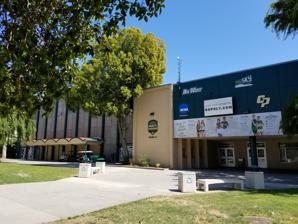
Building: Robert A. Mott Athletics Center
Country: United States of America
Year built: 1960
Indoor arena in California Polytechnic State University Mott Athletics Center Full name Robert A. Mott Athletics Center Former names Mott Gym (1988-2012) Main Gym (1960-1987) Address 1 Grand Ave., Building 42 San Luis Obispo, CA USA Location South Perimeter Road San Luis Obispo , CA 93407 Coordinates 35°17′56″N 120°39′31″W / 35.29886°N 120.65855°W / 35.29886; -120.65855 Owner Cal Poly Operator California Polytechnic State University Capacity 3,032 Record attendance 3,217 (NCAA basketball, March 14, 1981); 3,500 (Golden State Warriors training camp, October 8, 1995); 3,500 (NCAA College Division Wrestling Finals, March 15, 1969) Surface Southern White Pine Construction Built 1959 Opened 15 January 1960 Renovated 1998; 2014 Years active 1960-present Construction cost $2.2 million (1960) Tenants Cal Poly Mustangs men's basketball Cal Poly Mustangs women's basketball Cal Poly Mustangs women's volleyball Cal Poly Mustangs men's wrestling The Robert A. Mott Athletics Center (formerly Mott Gym ) is a 3,032-seat, indoor multi-purpose arena on the campus of California Polytechnic State University in San Luis Obispo , California . History With Cal Poly officials looking for a larger alternative to the previously used Crandall Gym on campus, construction for the new multi-purpose arena was well underway by April 1959. The complex's cost totaled a reported $2 million as of September 1959 (covering not only the gym itself but also surrounding practice courts and a field), with construction contracted to Maino Construction Company of San Luis Obispo. (In years since, the surrounding practice surfaces have been remade into a parking garage, a beach volleyball court and a recreation center.) Costs ultimately totaled $2.2 million by the time of the complex's opening in January 1960. The arena officially opened on January 15, 1960 for a game between the Cal Poly men's basketball team and San Diego State . The gym was named after Robert A. Mott (at the time referred to as "Mott Gym") on September 24, 1988. Mott had been a physical education faculty member and department head at Cal Poly between 1946-1978. Following an elevation to Division I of the NCAA , the Cal Poly men's basketball team saw its attendance jump from an average of 926 fans in 1994-95 to 2,901 spectators by 1996-97, coinciding with season ticket sales skyrocketing from 36 in 1995-96 to 1,140 by 1997-98, prompting designs for a $1.2 million renovation to the building's seating. Soon after, the facility underwent major renovations beginning in the summer of 1998 by local construction firm Santa Margarita Construction Corp. The seating was completely redone and arena-style chairbacks were added to Mott Athletics Center in addition to upgraded heating and ventilation systems. Cal Poly's Mott Athletics Center in San Luis Obispo, Calif., home to NCAA basketball, volleyball and wrestling events, is shown in 2015. On January 9, 1999, the first nationally televised game at Mott Athletics Center took place, as ESPN2 carried a game between Cal Poly and Idaho . Several games have since been broadcast regionally and nationally live on Fox Sports West , ESPNU , Spectrum SportsNet (LA) , and CBS Sports Network , often before capacity crowds. The building took on its modernized formal title of Mott Athletics Center in mid-January 2013. Mott Athletics Center underwent another significant renovation in the summer of 2014, including a repainted court design, the addition of two new 22-by-17-foot (6.7 by 5.2 m) Daktronics video boards and the implementation of new LED-advertising courtside panels. Conference and NCAA championship events Cal Poly hosted the 1969 NCAA College Division Wrestling Championships in the facility, winning the national title with a then-division record of 127 team points. On March 15, 1969, according to the San Luis Obispo Tribune , "the Saturday night finals attracted 4,000-plus fans to the Cal Poly gym. The 'official head count' was announced at 3,500 but that figure did not take into consideration the fans already in the gym when the count was started." In March 1981, the men's basketball team hosted New Hampshire College (now Southern New Hampshire University ) in the Division II NCAA Tournament Elite Eight . Cal Poly won 77-73 to advance to the Final Four, with a crowd of 3,217 (at the time a facility record for basketball ) in attendance. Mott Athletics Center hosted the 1994 and 2005 Pac-10 Wrestling Championships, with the total attendance for the latter two-day four-session event totaling 7,738. The Mustangs finished the meet in fourth place and crowned one individual champion, Vic Moreno at 125 pounds (57 kg). At the 1994 meet, Oregon State won the team title, before Arizona State won the 2005 conference championship. In 2006 , Mott Athletics Center was home to the first and second rounds of the NCAA volleyball tournament , each with sold-out crowds. Cal Poly defeated Michigan 3-1 before falling to Cal 3-1. NBA and ABA training camps and exhibitions On October 11, 1962, Cal Poly hosted a preseason exhibition in Mott Athletics Center between the Los Angeles Lakers and San Francisco Warriors , the clubs' only exhibition to be played in-state that year. The Lakers, led by Jerry West and Elgin Baylor , defeated fellow Pro Basketball Hall of Fame member Wilt Chamberlain and his Warriors, 110-96. It was actually the Lakers' second preseason contest in Mott, as on Oct. 2, 1961, the Boston Celtics , led by Hall of Famers Bill Russell and Sam Jones , earned a 121-116 win before a near-capacity crowd. Jones scored a team-high 26 points in the win, while Russell added 21. (West scored 31 points in defeat, while Baylor added 25. ) The ABA came to the arena on October 13, 1968, when the Oakland Oaks defeated the L.A. Stars in an exhibition, 156-116. Rick Barry scored 46 points in the game, shooting 15 of 28 from the floor and 16 of 17 from the foul line. In October 1995, the athletics center was the site of the 1995-96 Golden State Warriors training camp. Chris Mullin , Latrell Sprewell , B.J. Armstrong and No. 1 overall draft pick Joe Smith put on a show during an open practice to the public drawing a standing-room-only crowd of over 3,500. Then in 1997, the Sacramento Kings , highlighted by an appearance by Corliss Williamson , conducted their one-week camp at Cal Poly. Like the Warriors, the Kings opened doors to the public for an intrasquad scrimmage to conclude camp. National Team exhibitions On September 22, 1982, the arena hosted an exhibition volleyball match between Cal Poly and the Chinese Women's Junior National Team , with China winning 15-4, 15-8, 15-8 in front of a crowd of 1,723 fans. On June 6, 1988, the gym hosted an exhibition match between the U.S. Olympic women's volleyball team and the East German team, as a sellout crowd watched the Americans rally for a five-set win, 10-15, 15-10, 12-15, 16-14, 15-9. The Denmark Women's National Basketball Team came to the gym on November 12, 1996, defeating Cal Poly in an exhibition, 82-70. MMA events On May 22, 2010, the building hosted San Luis Obispo 's first mixed martial arts card, with approximately 1,500 fans attending, including Stephen Neal , Lou Ferrigno and Urijah Faber . Seven professional fights were featured, generating roughly $20,000 as a fundraiser for the Cal Poly wrestling program. Concerts Musicians including Miles Davis , Eddie Money , The Pretenders , The Doors , Kenny Loggins , Cheap Trick , Rage Against the Machine and Public Enemy performed in the arena from the late 1960s to early 1990s, often to capacity crowds of 3,000. Video game appearances Mott Athletics Center (then referred to as Mott Gym) appeared in several collegiate basketball video games on PlayStation and Xbox consoles, including College Hoops 2K7 , College Hoops 2K8 and the NCAA Basketball series , all of which featured Cal Poly men's basketball as a playable team. Tenants In the late fall of 2023, Cal Poly's Mott Athletics Center exterior was repainted adjacent to Swanson Beach Volleyball Complex. Currently, the Cal Poly Mustangs men's basketball and Cal Poly Mustangs women's basketball teams, as well as the Cal Poly Mustangs women's volleyball and men's wrestling teams are the primary tenants of Mott Athletics Center. From 2001 through 2003, the arena also hosted the annual Mission College Prep Christmas Classic Basketball Tournament. Mott Athletics Center also contains the Cal Poly Mustangs trophy case, as well as the Mustang Hall of Fame. For the Cal Poly student-athletes, men's and women's locker rooms were renovated in 1999, and the athletics center also houses the Mustang Strength Complex, the Cal Poly Athletics Academic Resource Center and offices for Cal Poly coaches. Gallery The Swanson Beach Volleyball Complex, home to Cal Poly's women's beach volleyball squad, borders Mott Athletics Center. The southmost exterior of San Luis Obispo's 3,032-seat Mott Athletics Center is shown in July 2018 on the Cal Poly campus. The NCAA and various conference trophy case collection in Mott Athletics Center. See also List of NCAA Division I basketball arenas California Polytechnic State University Cal Poly Mustangs References